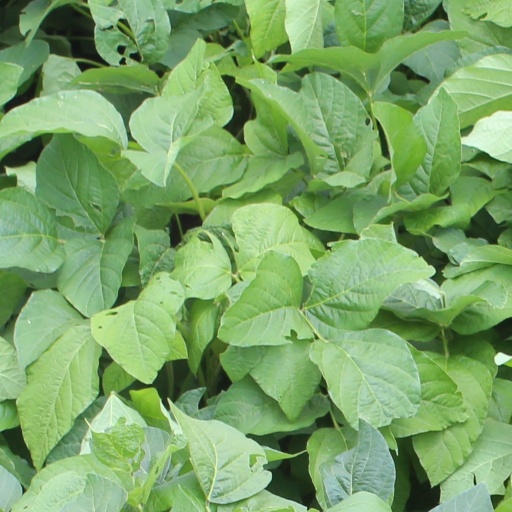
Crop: soybean